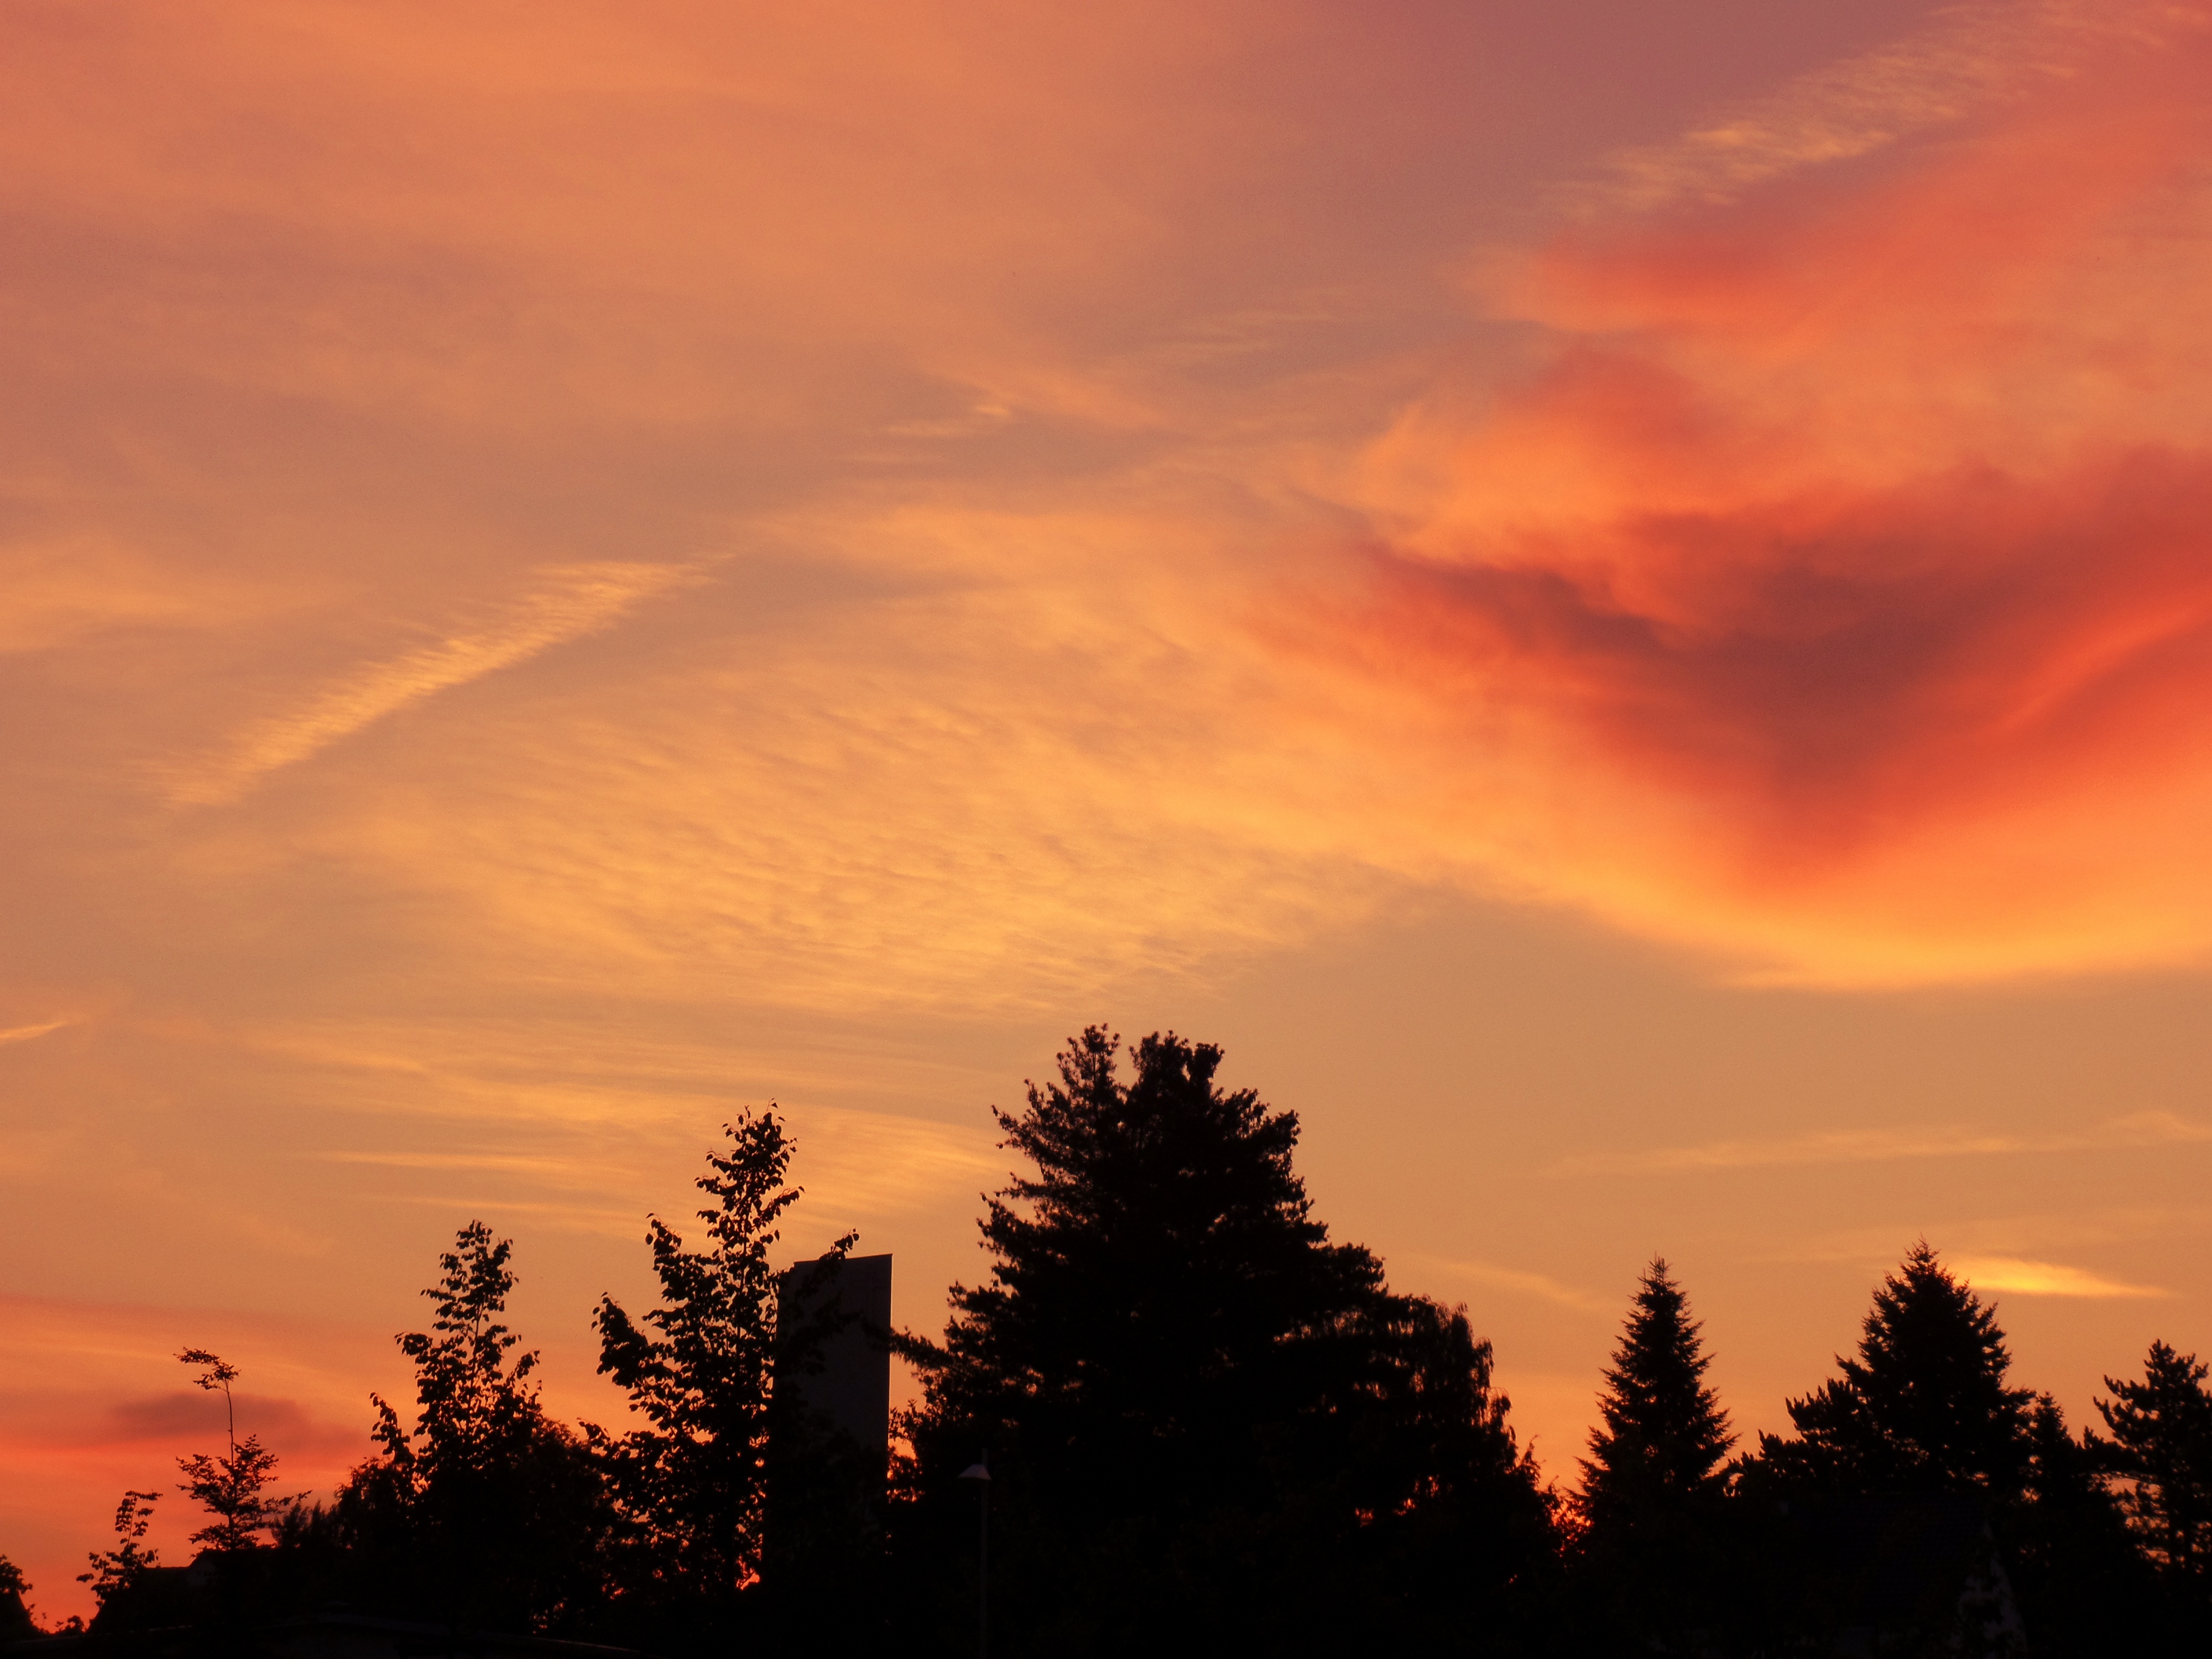
horizon, cloud, sky, sunrise, sunset, sunlight, morning, dawn, atmosphere, dusk, evening, romantic, clouds, mood, afterglow, red sky at morning